Transport

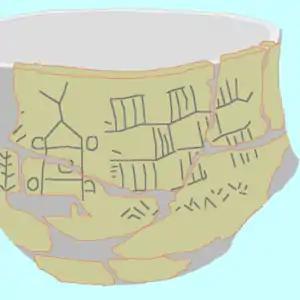
Bronocice pot with the earliest known image of a wheeled vehicle in the world, found in Poland

An ambulance is a vehicle used to transport people from or between places of treatment, and in some instances will also provide out-of-hospital medical care to the patient. The word is often associated with road-going "emergency ambulances", which form part of emergency medical services, administering emergency care to those with acute medical problems.